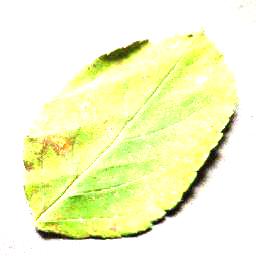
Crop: apple
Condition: cedar_rust